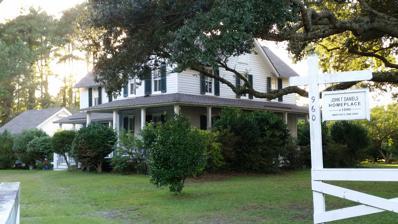
Building: John T. Daniels House
Country: Unknown
Year built: 1900
Historic house in North Carolina, United States United States historic place John T. Daniels House U.S. National Register of Historic Places Show map of North Carolina Show map of the United States Location 960 Burnside Rd., Manteo, North Carolina Coordinates 35°54′25″N 75°41′0″W / 35.90694°N 75.68333°W / 35.90694; -75.68333 Area 8.2 acres (3.3 ha) Built c. 1900 ( 1900 ) Architectural style Queen Anne NRHP reference No. 03000339 Added to NRHP May 1, 2003 John T. Daniels House is a historic home located at Manteo , Dare County, North Carolina .  It was built about 1900, and is a two-story frame I-house dwelling with a two-story rear ell and Queen Anne design elements.  Also on the property is the former kitchen. It was the home of John T. Daniels , a surfman of the United States Life-Saving Service who photographed the first flight of the Wright Flyer . It was listed on the National Register of Historic Places in 2003. See Also John T. Daniels References